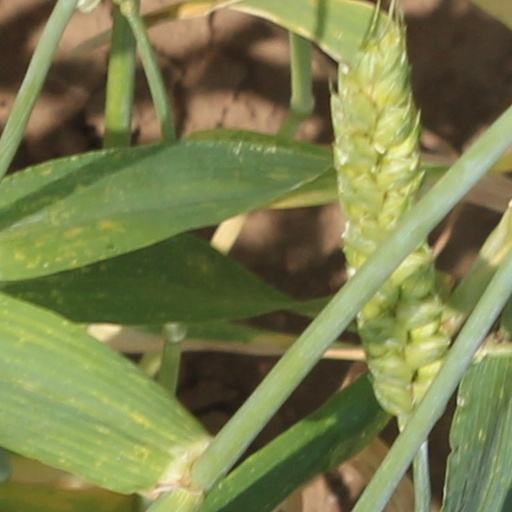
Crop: wheat